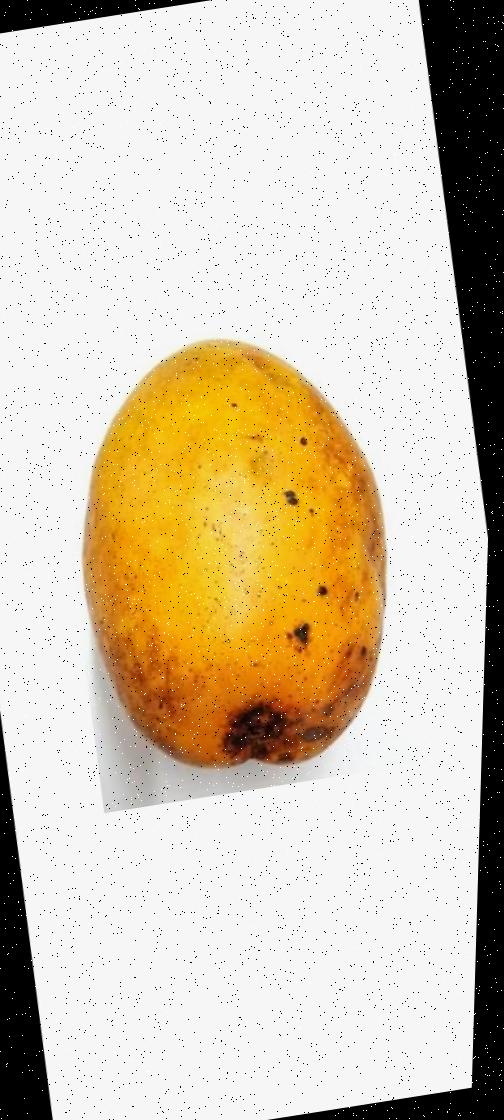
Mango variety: Bari-11